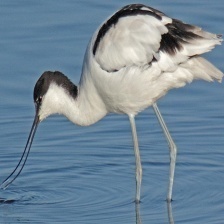
Species: AMERICAN AVOCET
Scientific name: PSITTACULA EUPATRIA